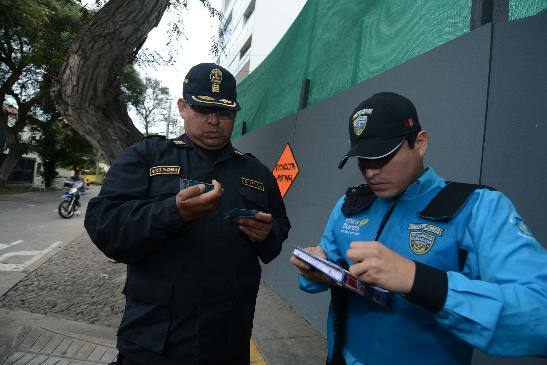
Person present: Yes